Ronald S. Coleman

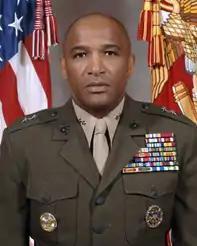
Coleman in 2006

Coleman joined the United States Navy in April 1968 and was discharged upon his return from Danang, Republic of Vietnam in June 1970. He returned to civilian life and earned his undergraduate degree in 1973. After working for a year, he decided to return to the military, interviewing with the four branches, before deciding on the Marine Corps. He was commissioned a second lieutenant in December 1974. Following the Basic School in 1975, he reported to Camp Lejeune with 2nd Marine Regiment and served as the regimental supply officer, platoon commander, and S-4A.